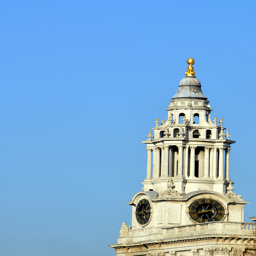
A large clock tower towering over a city.
A church clock tower with gold trim shines in the sun.
an image of a tall building with a clock interfacing
A tall tower with a clock in it.
An old and beautiful clock tower on a sunny day